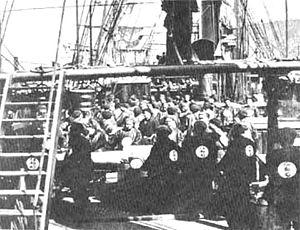
La flotte du Fujian était l'une des quatre flottes régionales chinoises pendant les dernières décennies du XIXᵉ siècle. Elle a été pratiquement annihilée le 23 août 1884 par l'escadre d'Extrême-Orient de l'amiral Amédée Courbet à la bataille de Fuzhou, qui marque le début de la guerre franco-chinoise.